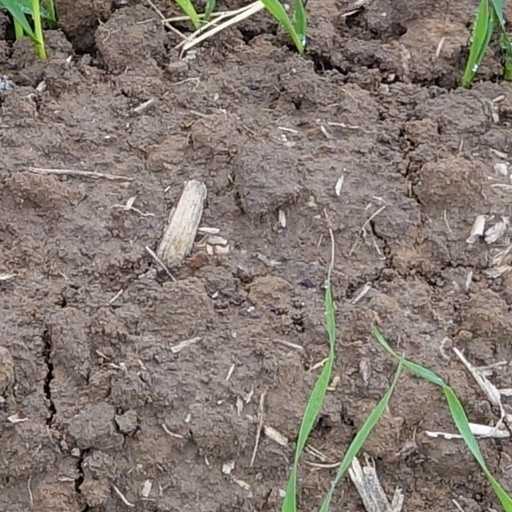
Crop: wheat